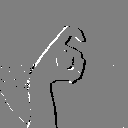
ASL letter: x